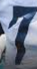
Number: 7